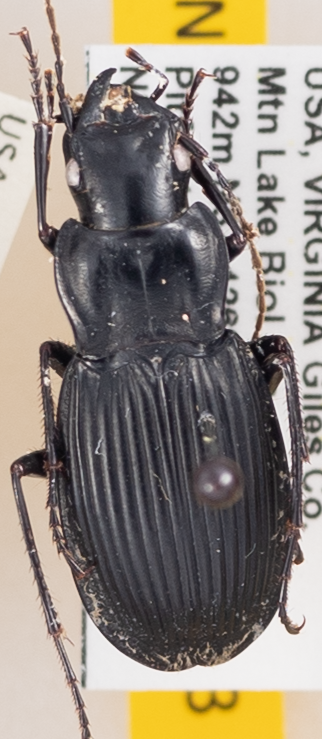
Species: Dicaelus teter
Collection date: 2022-07-12
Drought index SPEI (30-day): -0.348
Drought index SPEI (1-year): -0.9
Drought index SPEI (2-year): -0.39